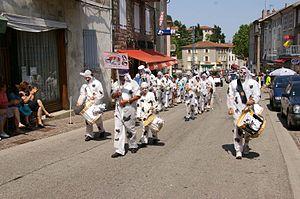
Satillieu 14 juillet 2013
Satillieu, en occitan Satilhau, est une commune française, chef-lieu de canton jusqu'en 2014, située dans le département de l'Ardèche en région Auvergne-Rhône-Alpes, à 14 kilomètres au sud d'Annonay.